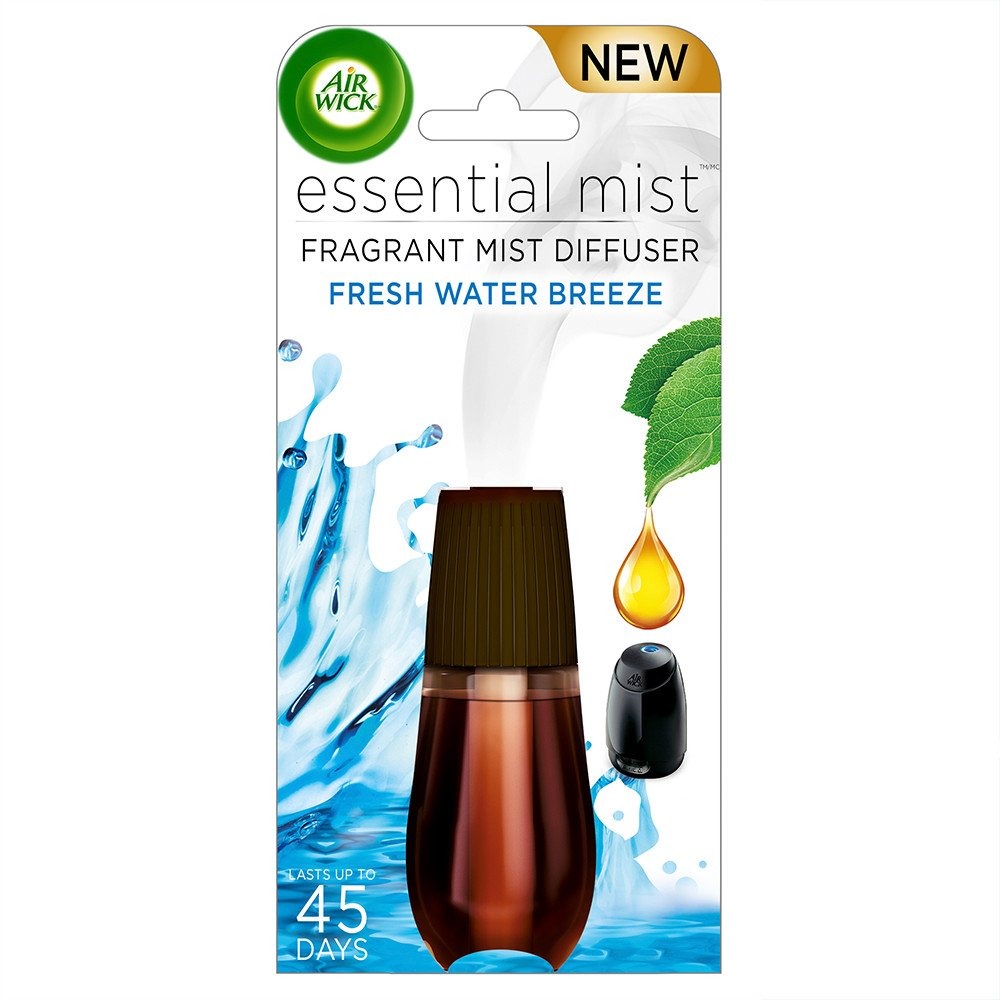
Item Name: Air Wick Essential Oils Diffuser Mist Refill, Fresh Water Breeze, 1ct, Air Freshener
Bullet Point 1: Transforms natural essential oils into gentle mist
Bullet Point 2: Device does not mist continuously, but intermittently, delivering optimal fragrance experience
Bullet Point 3: Device runs in 8 hour cycles, going on standby till next day
Bullet Point 4: Adjustable duration & frequency of mist: *Low – 4 sec. Mist (17 min Pause), **Medium – 5 sec. Mist (12 min Pause), ***High – 6 sec Mist (10min Pause).
Bullet Point 5: Provides up to 45 days fragrance* on low setting
Value: 1.0
Unit: Count

Price: 9.99